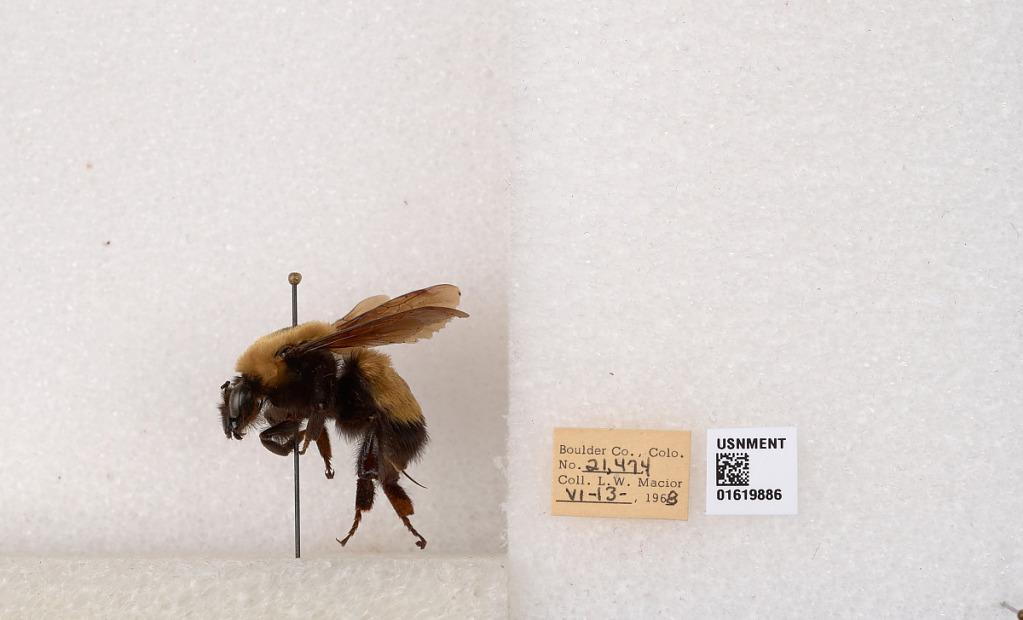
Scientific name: Bombus (Bombus) nevadensis Cresson